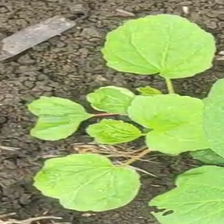
Weed species: Little_Mallow(Malva parviflora)